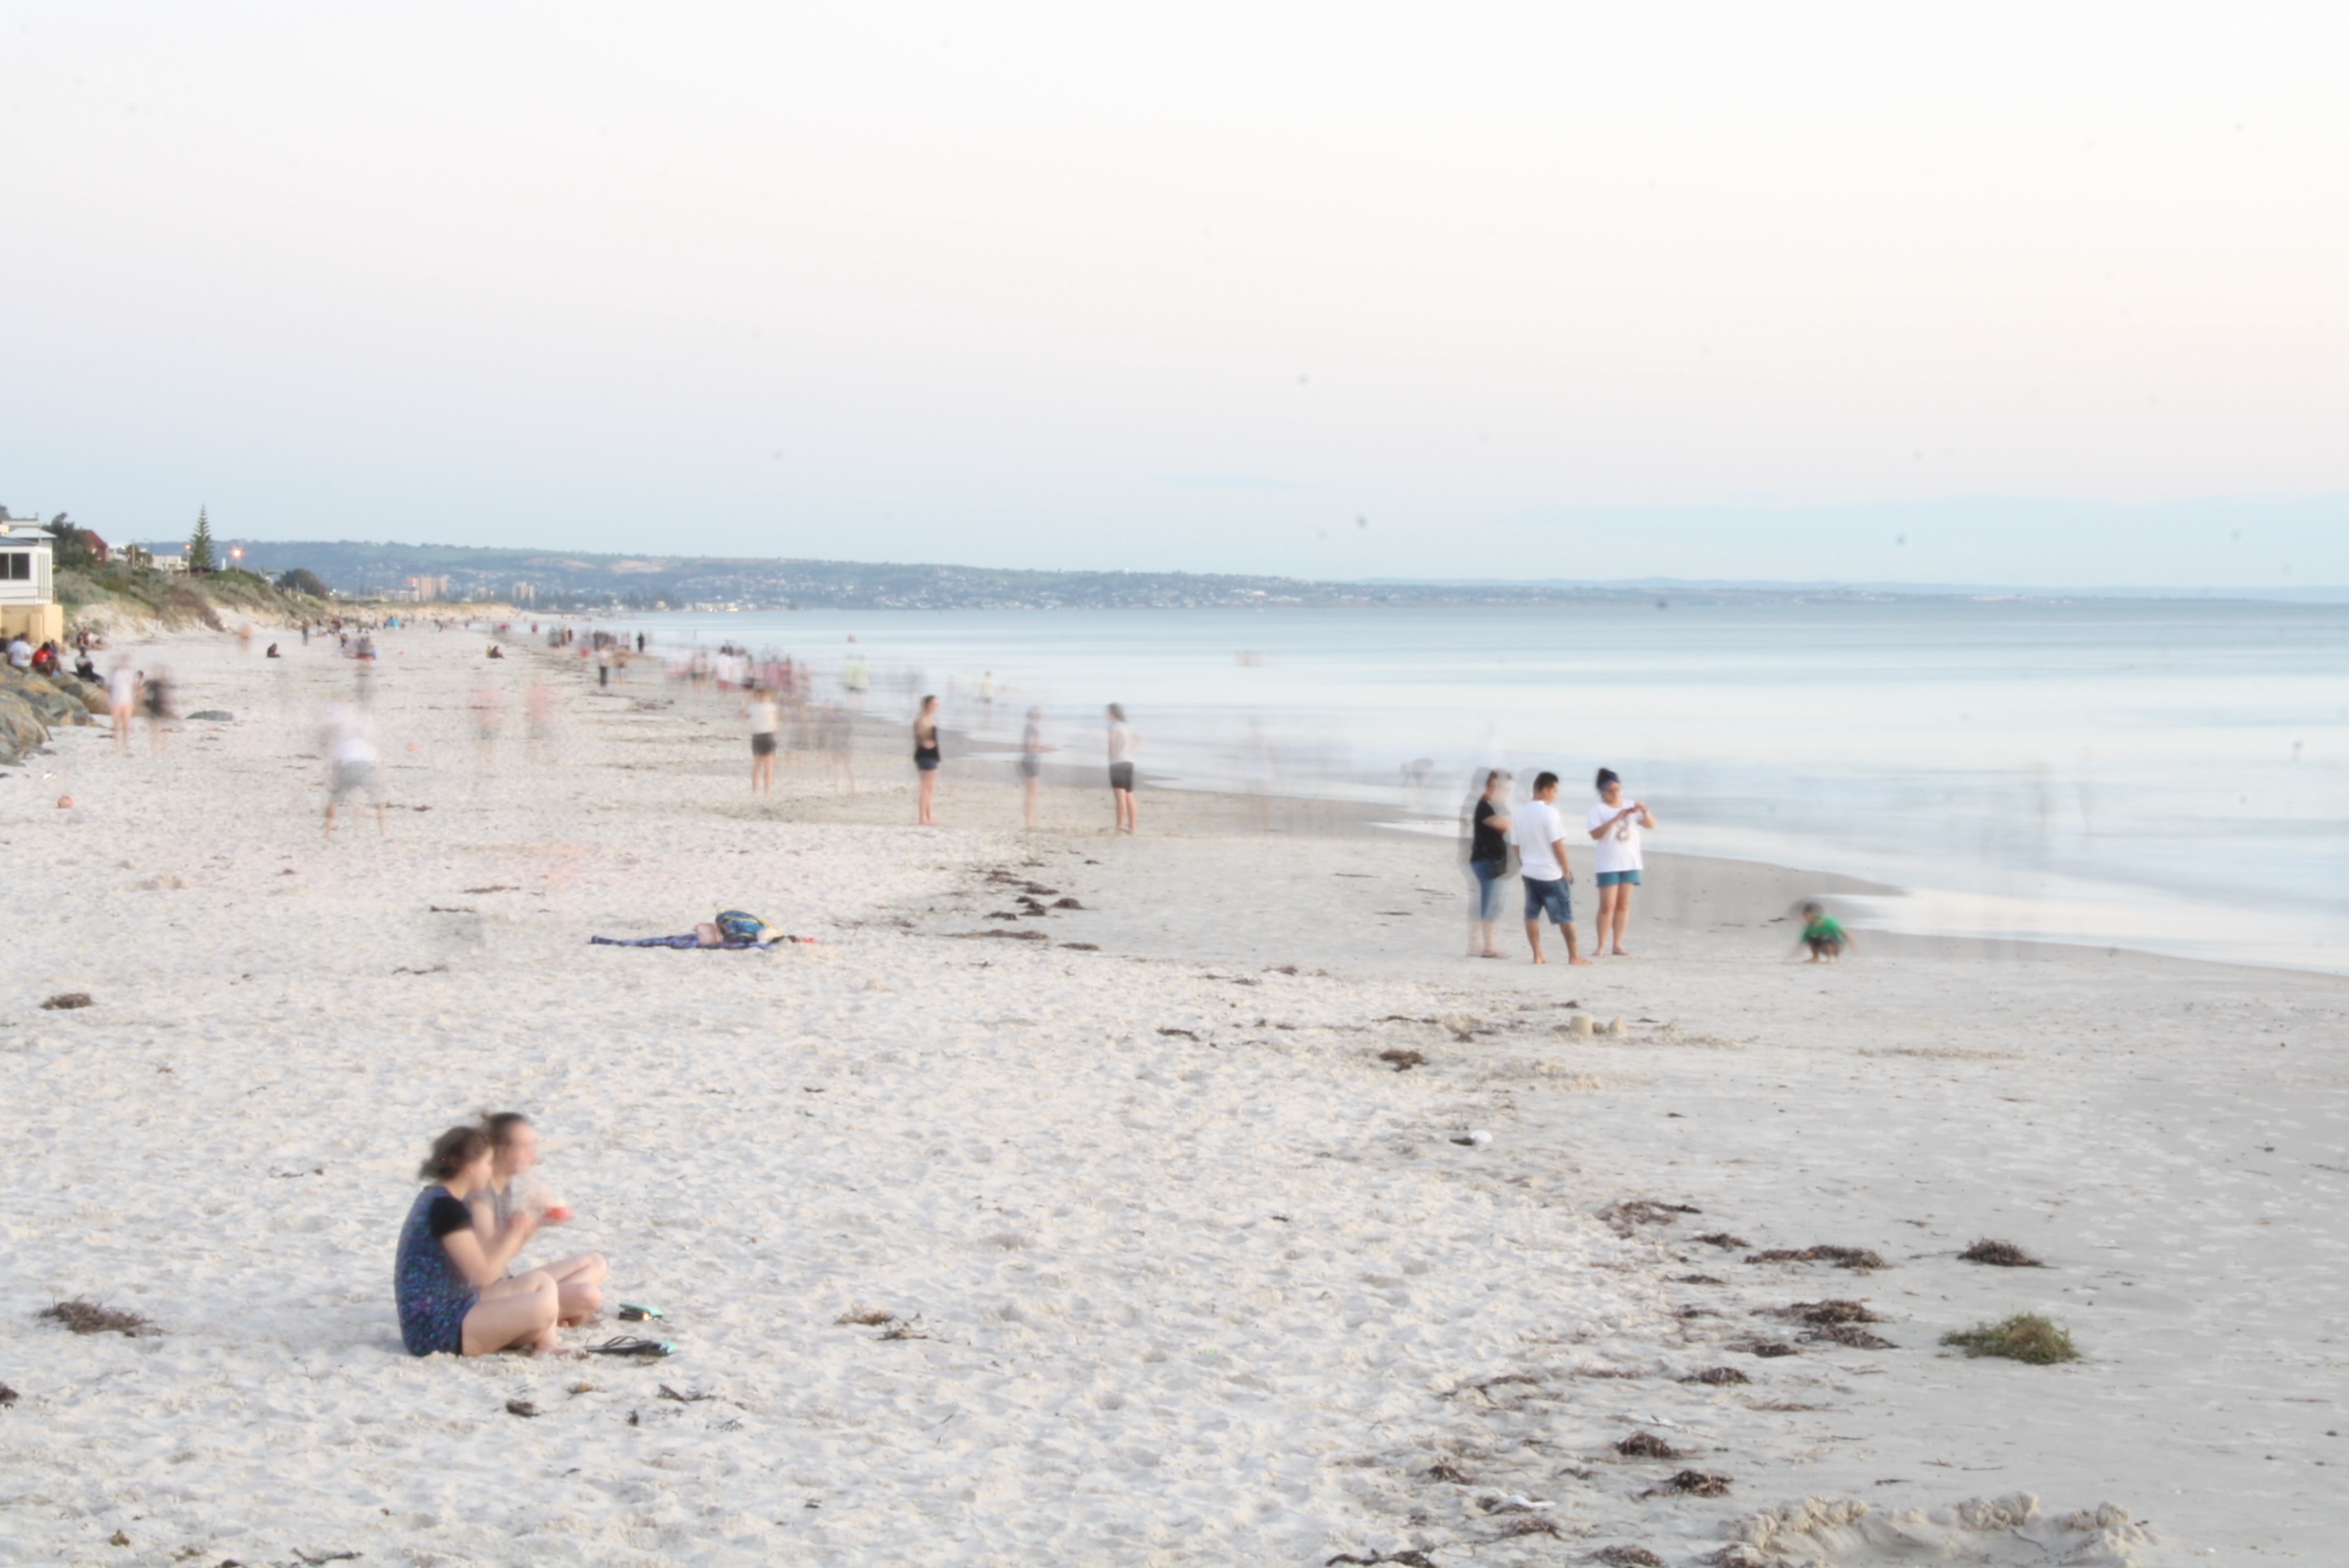
beach, sea, coast, sand, ocean, shore, vacation, bay, material, body of water, mudflat, wind wave